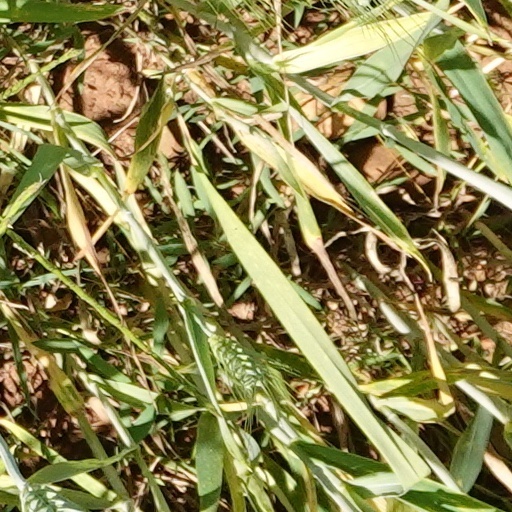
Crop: wheat